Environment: real
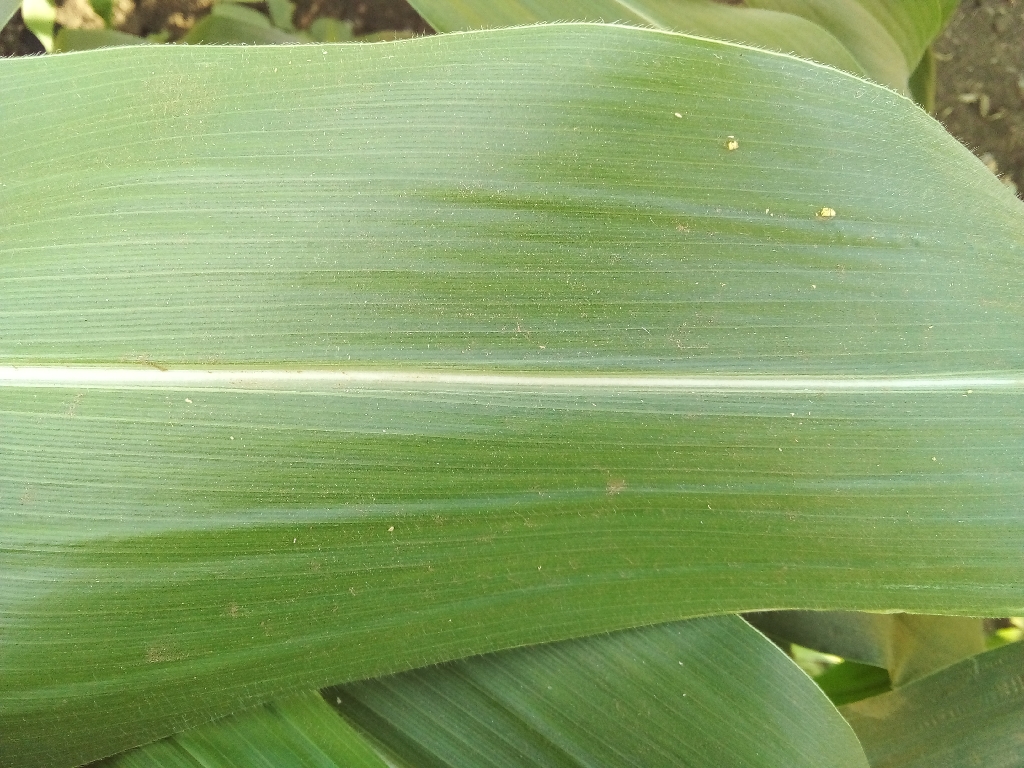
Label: healthy